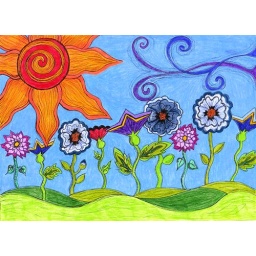
Colored pencil, outlined in black ink on bristol paper